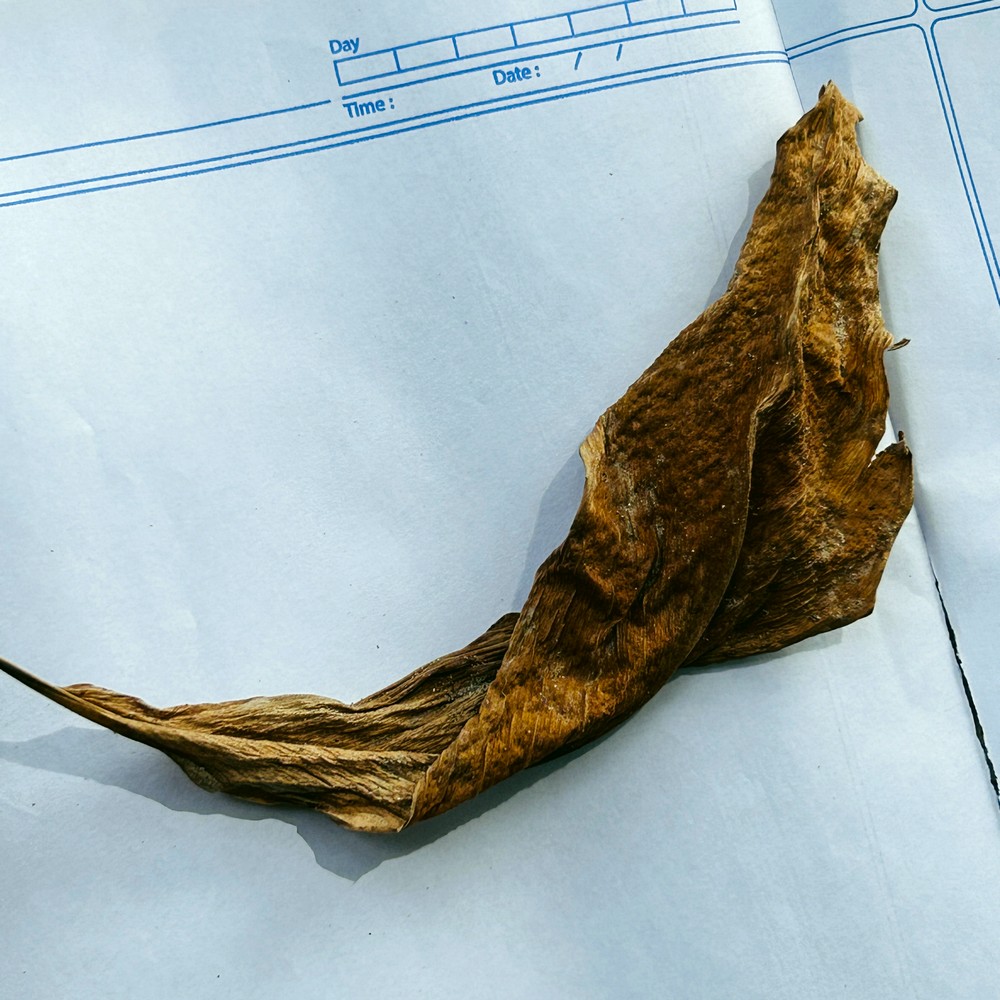
Label: Dry Leaf